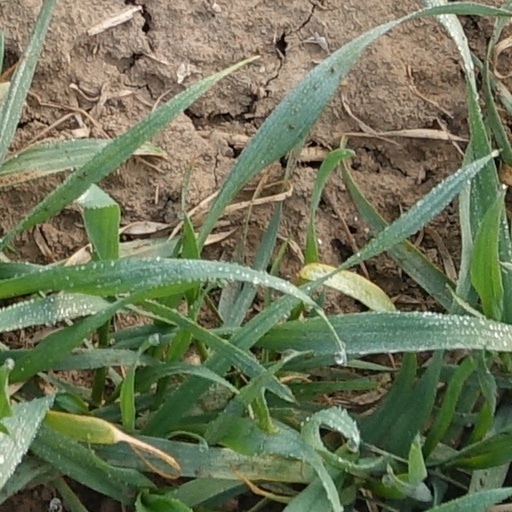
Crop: wheat